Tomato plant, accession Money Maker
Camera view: horizontal (90 deg, fisheye); turntable rotation: 240 degrees
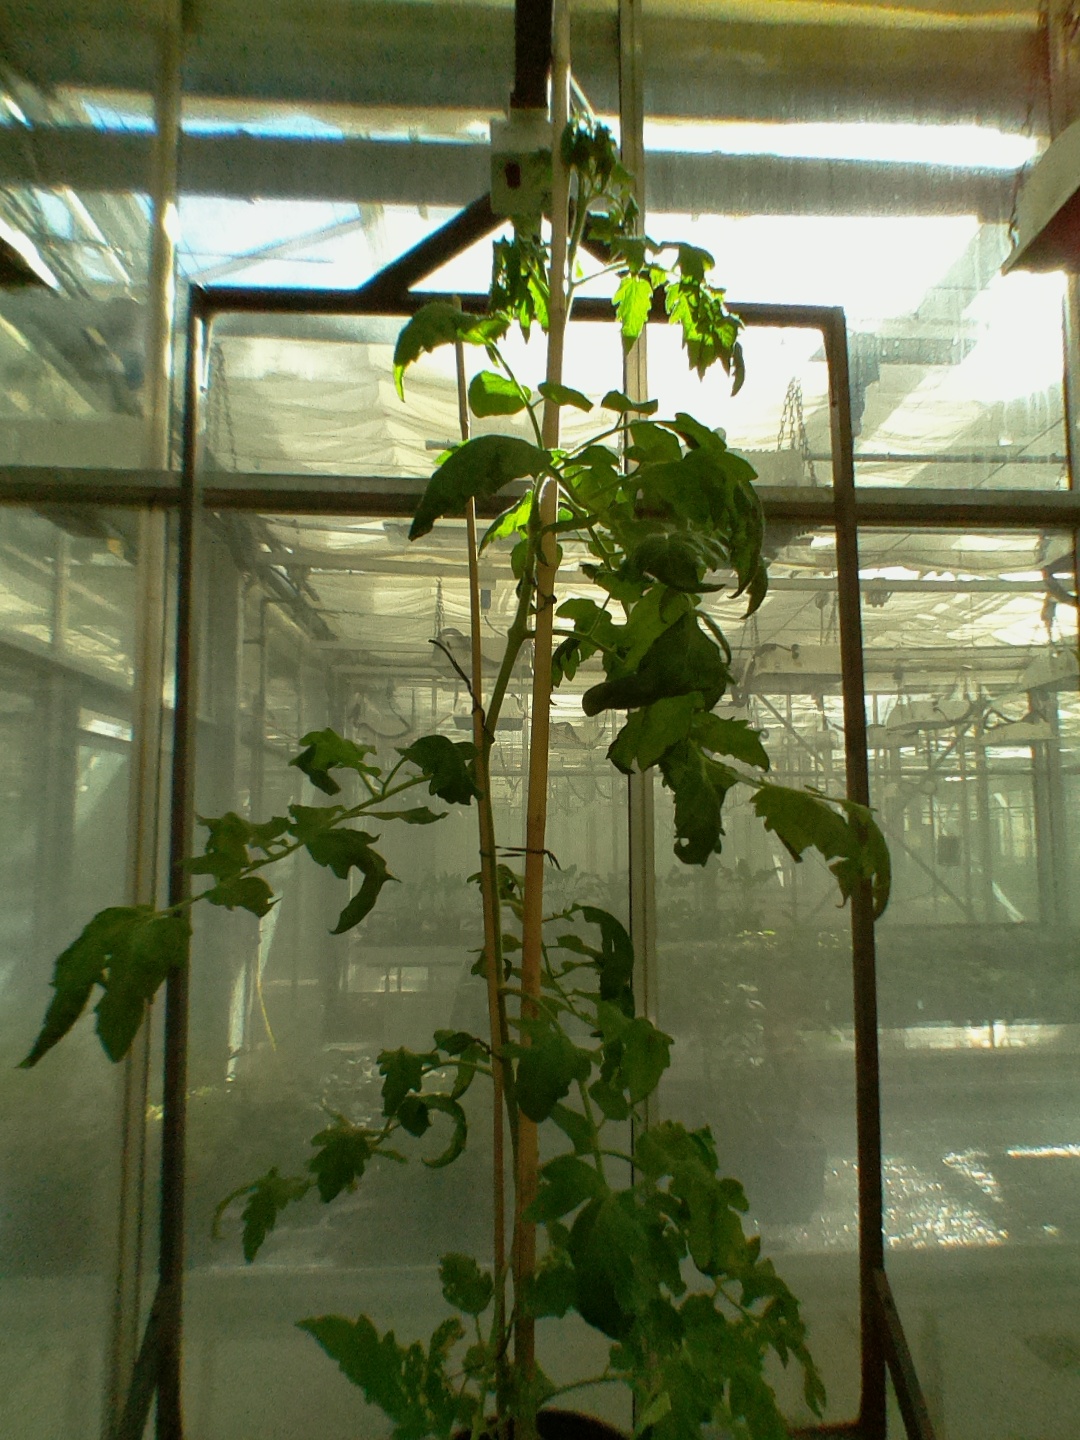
BBCH growth stage 28: 80%-90% Side shoots formed